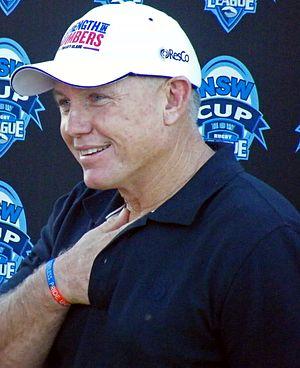
Rick Stone, né le 14 février 1967, est un ancien joueur de rugby à XIII reconverti entraîneur. En tant que joueur, il eut une carrière modeste prenant part à trois rencontres avec les Rabbitohs de South Sydney en 1989. Il devient alors entraîneur et prend en charge pendant treize ans les Bears de Burleigh en Queensland Cup. En 2009, il devient l'entraîneur de l'équipe de National Rugby League les Knights de Newcastle remplaçant Brian Smith en cours de saison, il y reste deux saisons avant de devenir assistant de Wayne Bennett toujours à Newcastle. Il redevient entraîneur en chef de Newcastle en 2015 mais est viré en juillet 2015 pour mauvais résultats. A partir de 2017, il change d'hémisphère et s'engage avec les Giants d'Huddersfield en Super League.